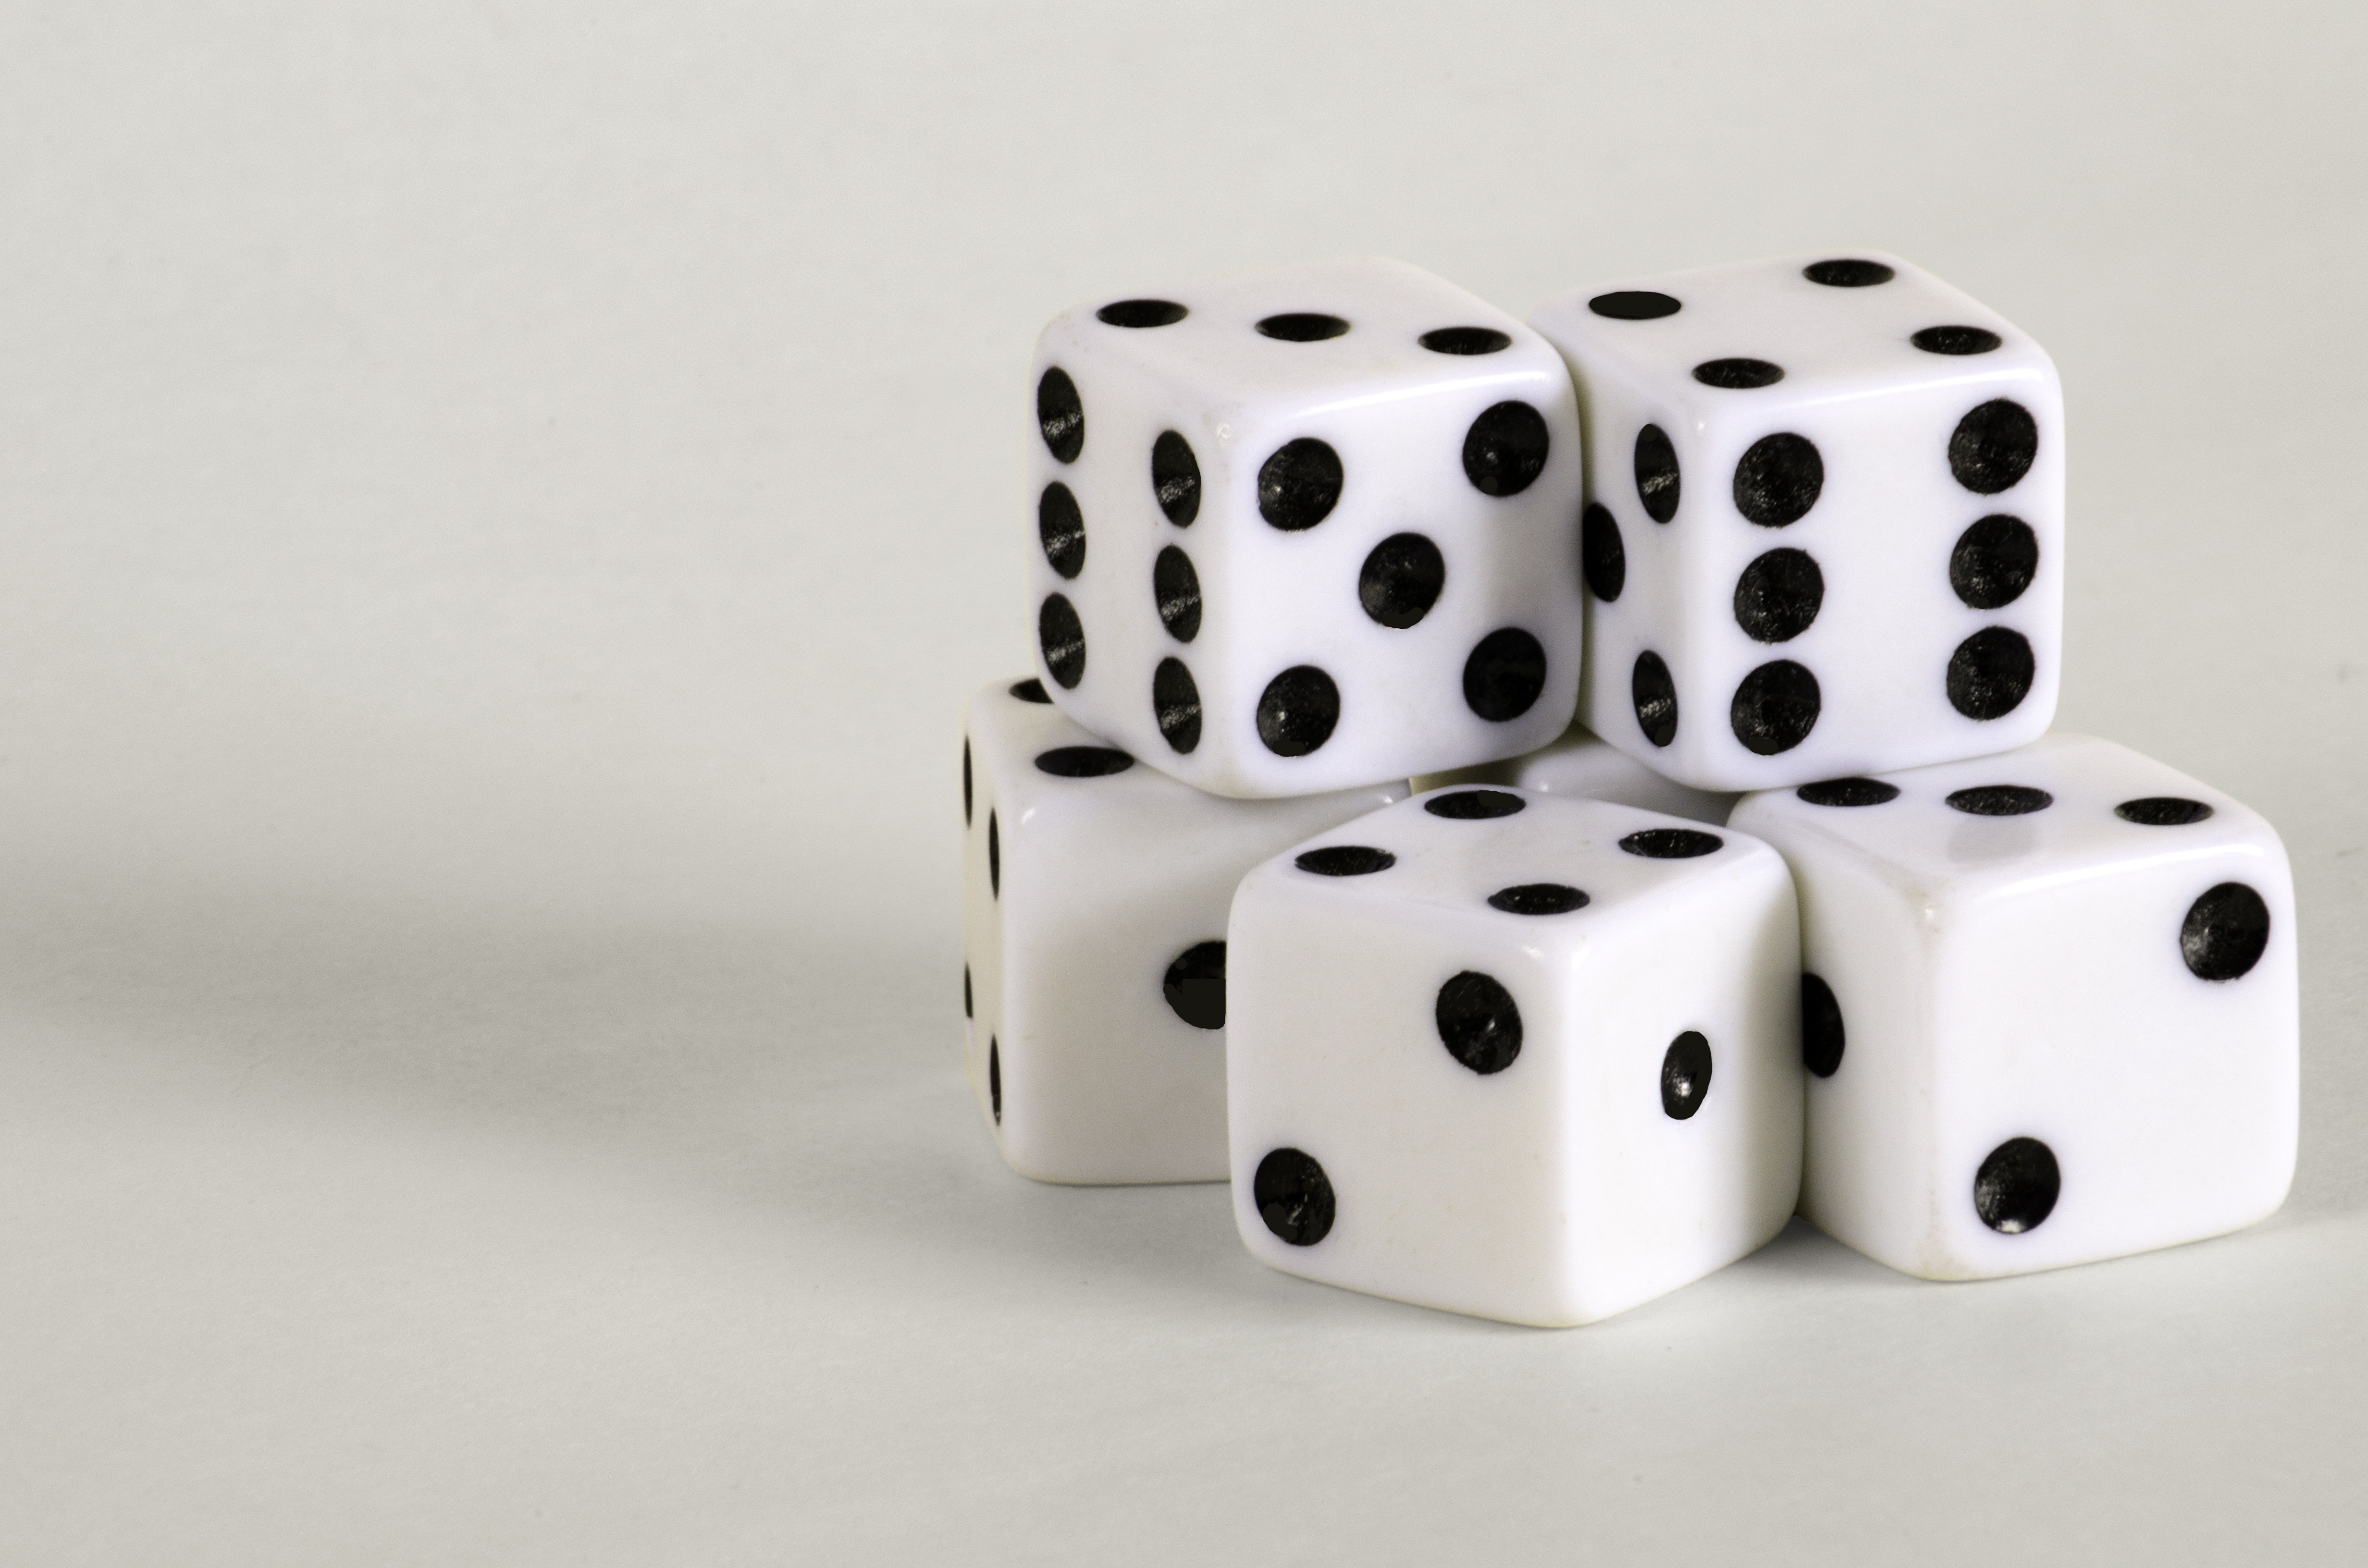
play, recreation, board game, gamble, sports, roll, cube, dot, die, casino, games, luck, winner, spot, dice, chance, bet, dice game, craps, indoor games and sports, tabletop game